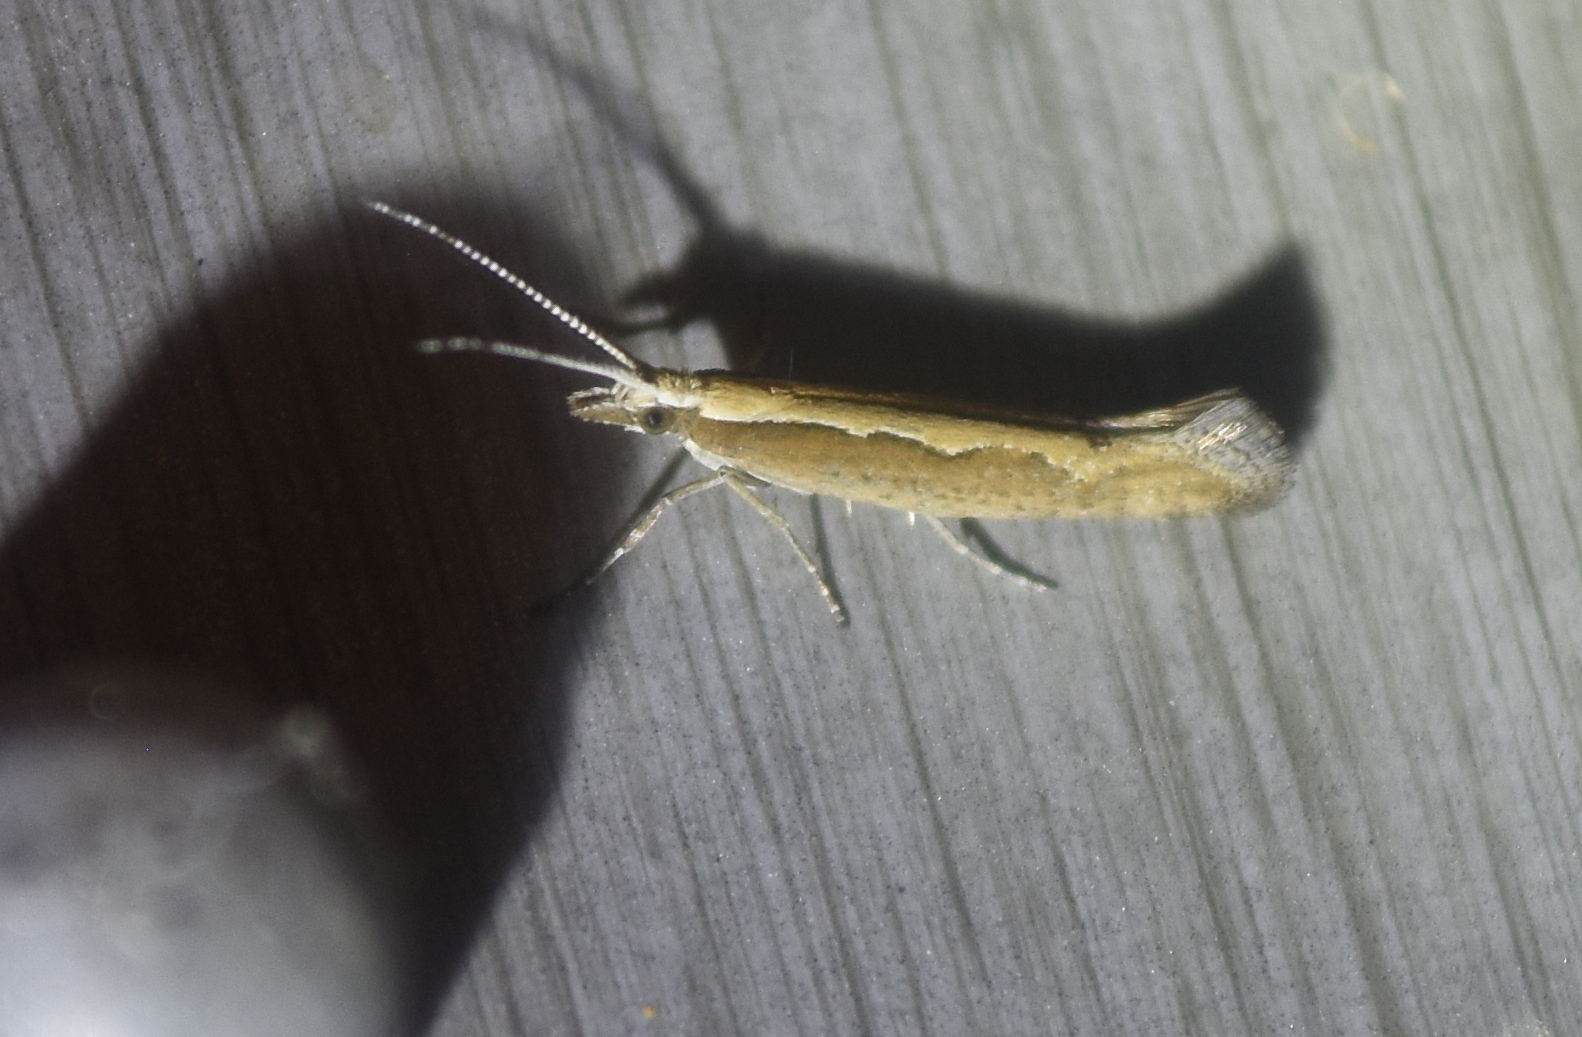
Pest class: diamondback_moth